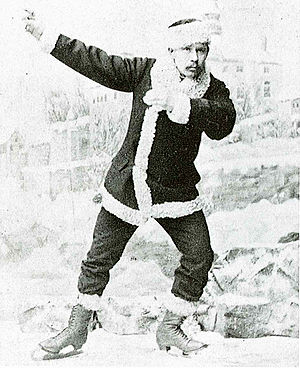
Axel Paulsen
Axel Paulsen